Describe the emotion expressed in this image:  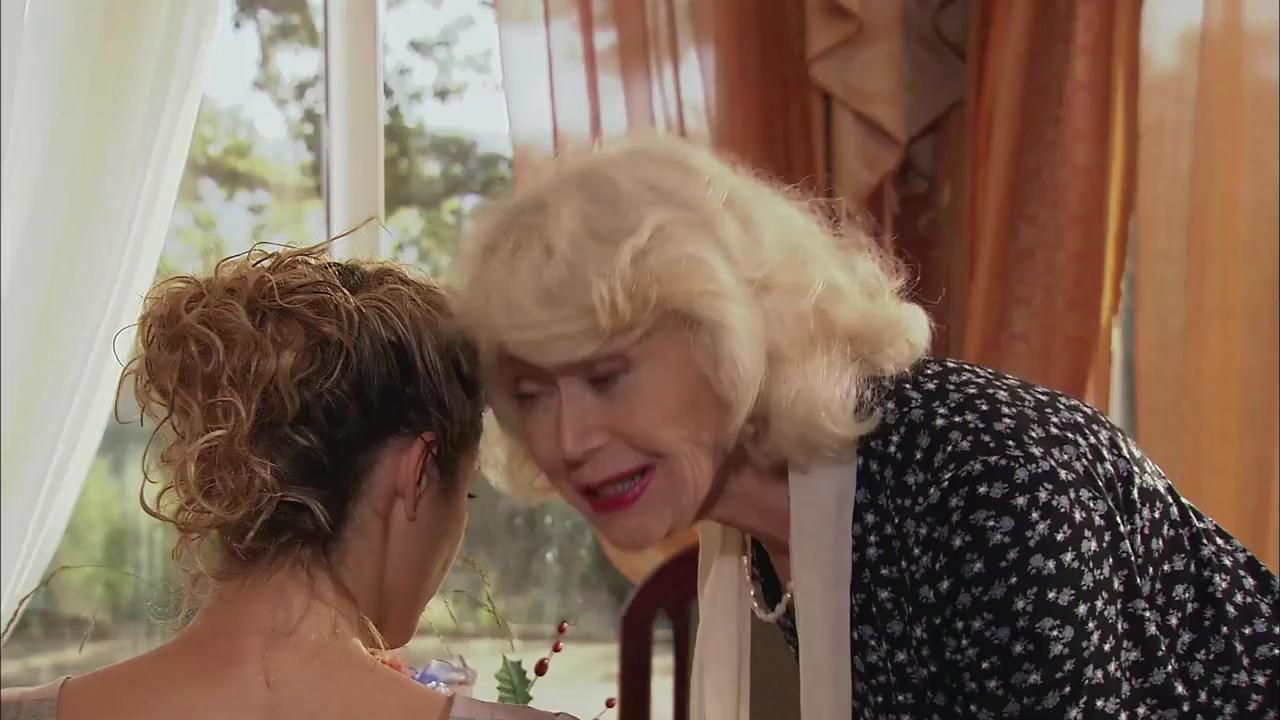
This person displays Suffering, valence and arousal with low intensity.